Jamie Mitchell

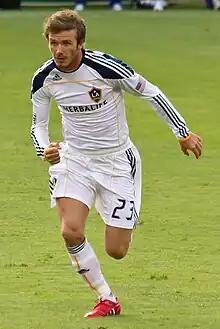
Jamie was described as a "mini David Beckham".

The "EastEnders" website describes Jamie as vulnerable, gorgeous, beautiful, a stud, and "the Square's ultimate bit of cockney totty in the late nineties", with "floppy, David Beckham styled locks". Perry Fenwick, who plays Billy, said that they used to call Ryder a "mini David Beckham". In 2003, after Jamie's death, it was reported that a whodunit-style storyline would take place, involving a female character getting pregnant. The possibilities were Sonia carrying Jamie's baby, Kat Slater (Jessie Wallace) being pregnant by Anthony Trueman (Nicholas Bailey) or Sam Mitchell (Danniella Westbrook), having Trevor Morgan's (Alex Ferns) child. It was later revealed that Kat was pregnant.